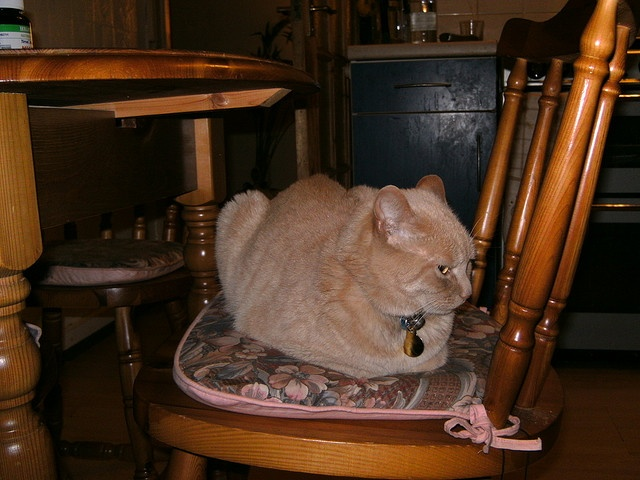
An orange cat sitting on a cushion on a chair
A large yellow cat sitting on top of a wooden chair.
A cat rests on top of a wooden chair.
an angry looking cat sitting in a chair
A large cat is sitting in a wooden chair.